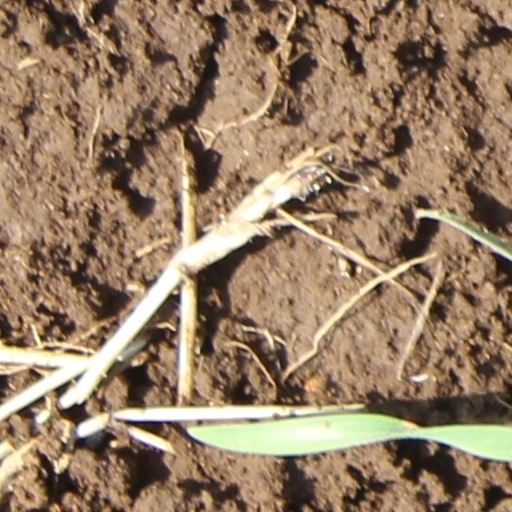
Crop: wheat